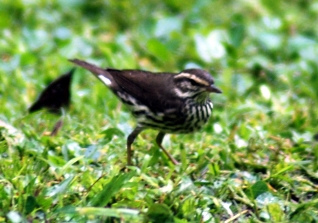
birds bell is black and white heat is black with a streak of white on it the beek is small and black.
this bird has a small head long bill, with a black and white strip breast, and a black back, crown with yellow tarsus.
this small bird is dark colored with light tan stripes , a pointy small dark bill, and dark eyes.
small black and white bird with a sharp pointy beak.
the bird has a black crown and a striped breast and belly.
this bird has wings that are black and has a striped body
this bird has wings that are black and has a striped bellythe bird has a striped belly and breast and a small black bill.
this bird is black and white in color, with a black beak.
this bird is brown with white and has a very short beak.
Species: Northern Waterthrush